Firebrand (Green Rider series)

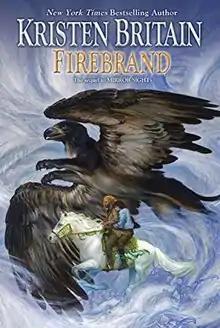
First edition

Firebrand by Kristen Britain is a fantasy novel from 2017, the sixth book in the Green Rider series.